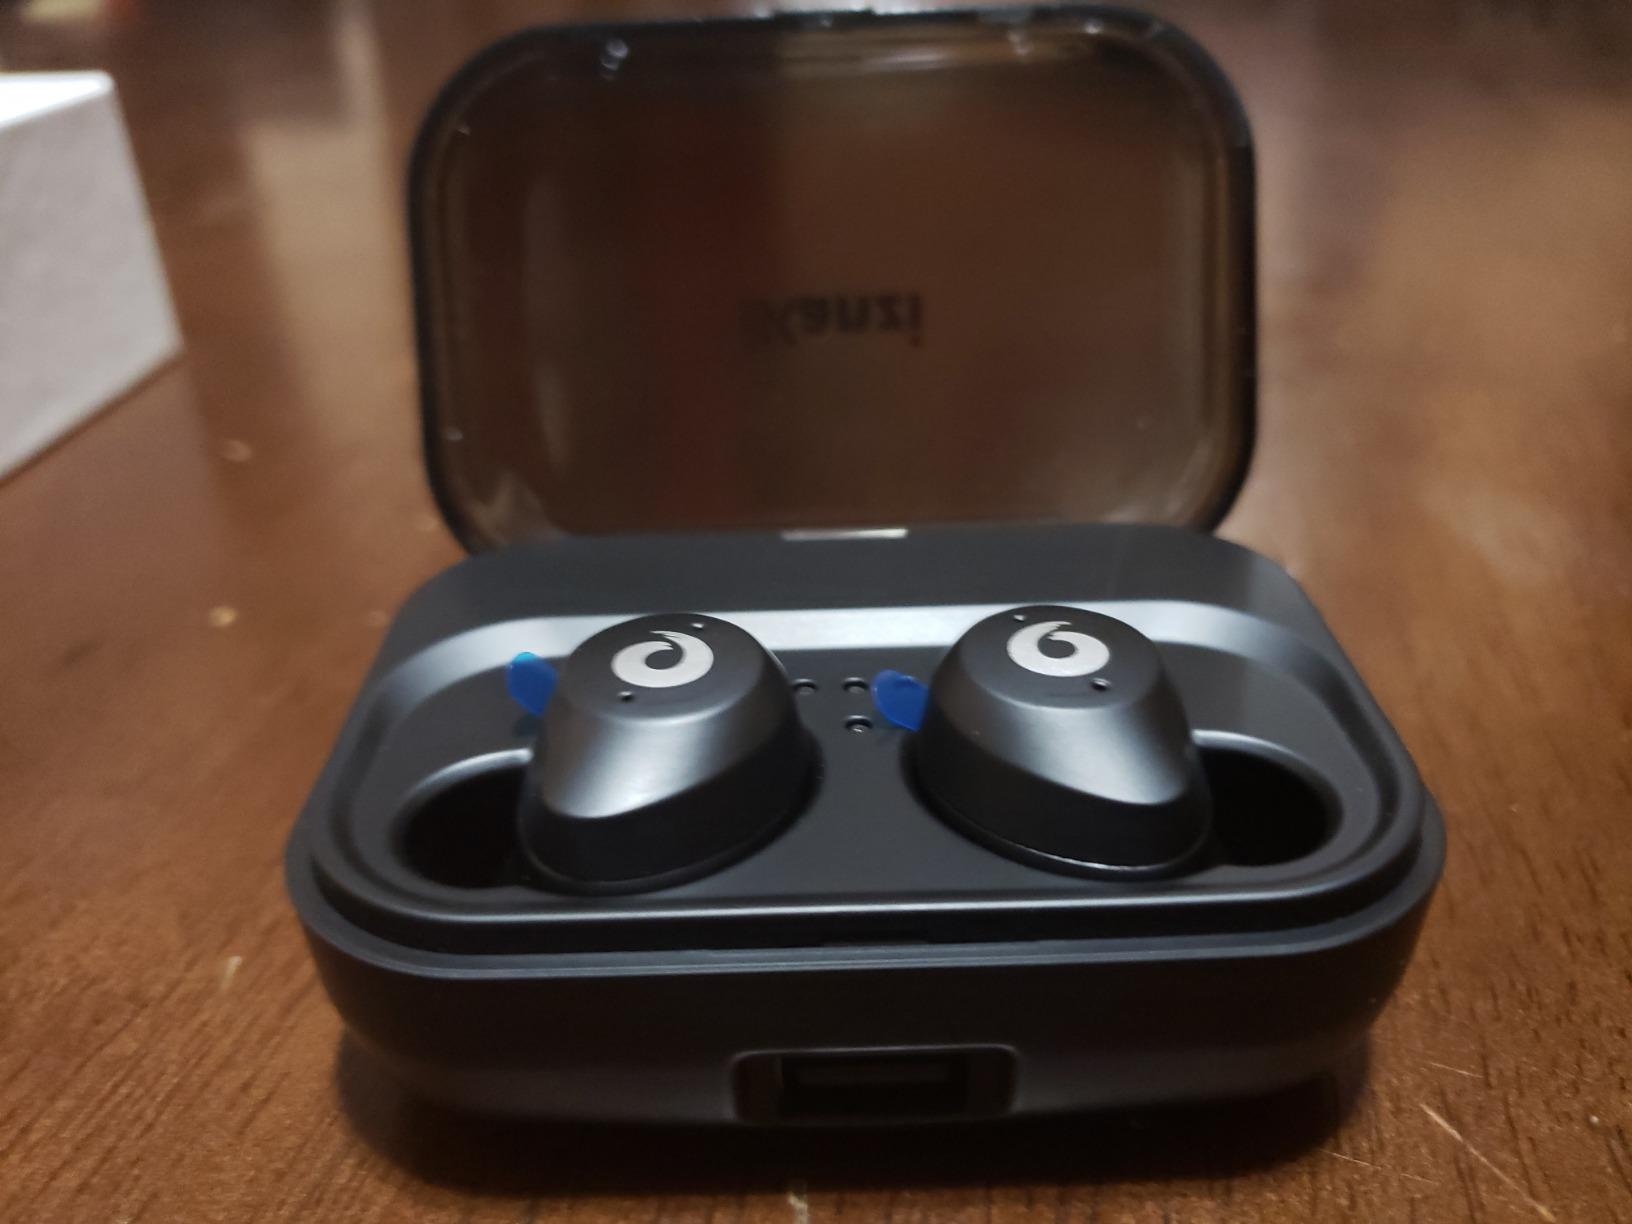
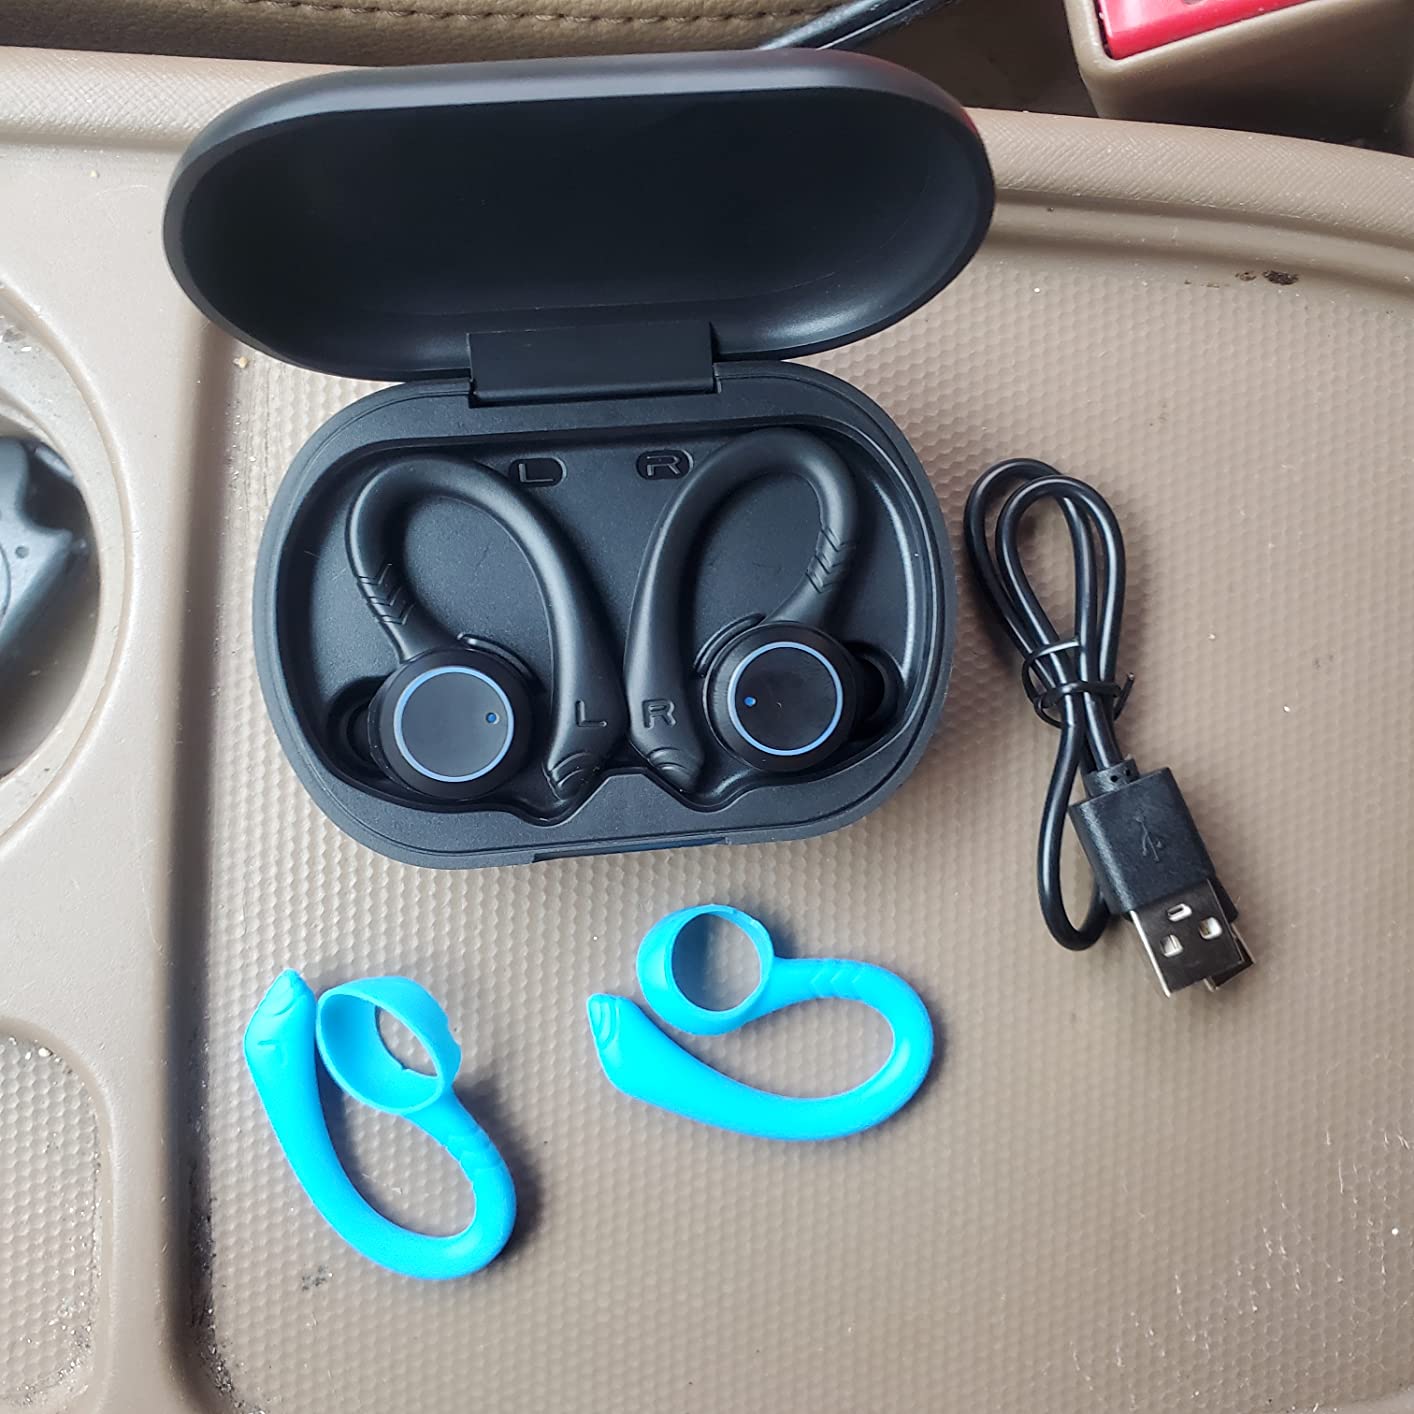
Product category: earbuds
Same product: no